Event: Nepal Earthquake
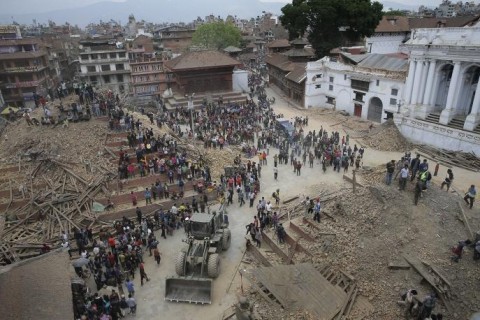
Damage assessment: damage